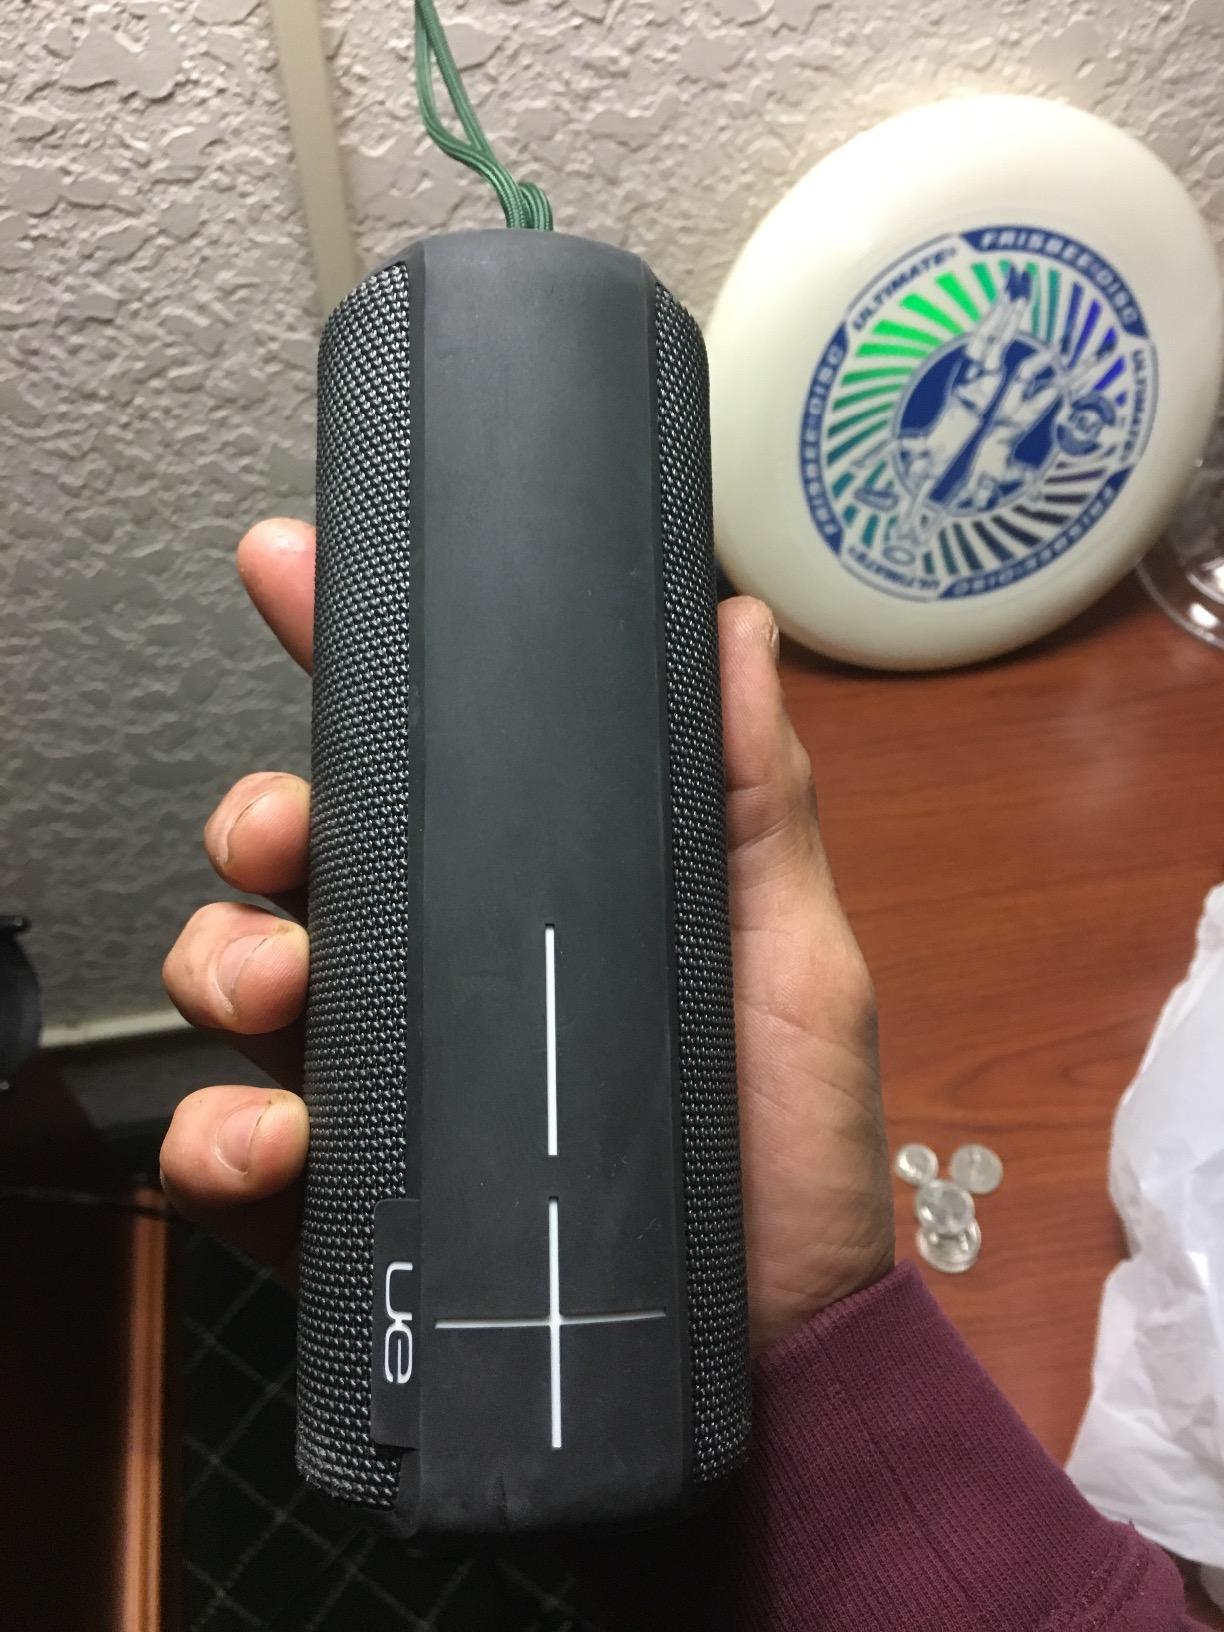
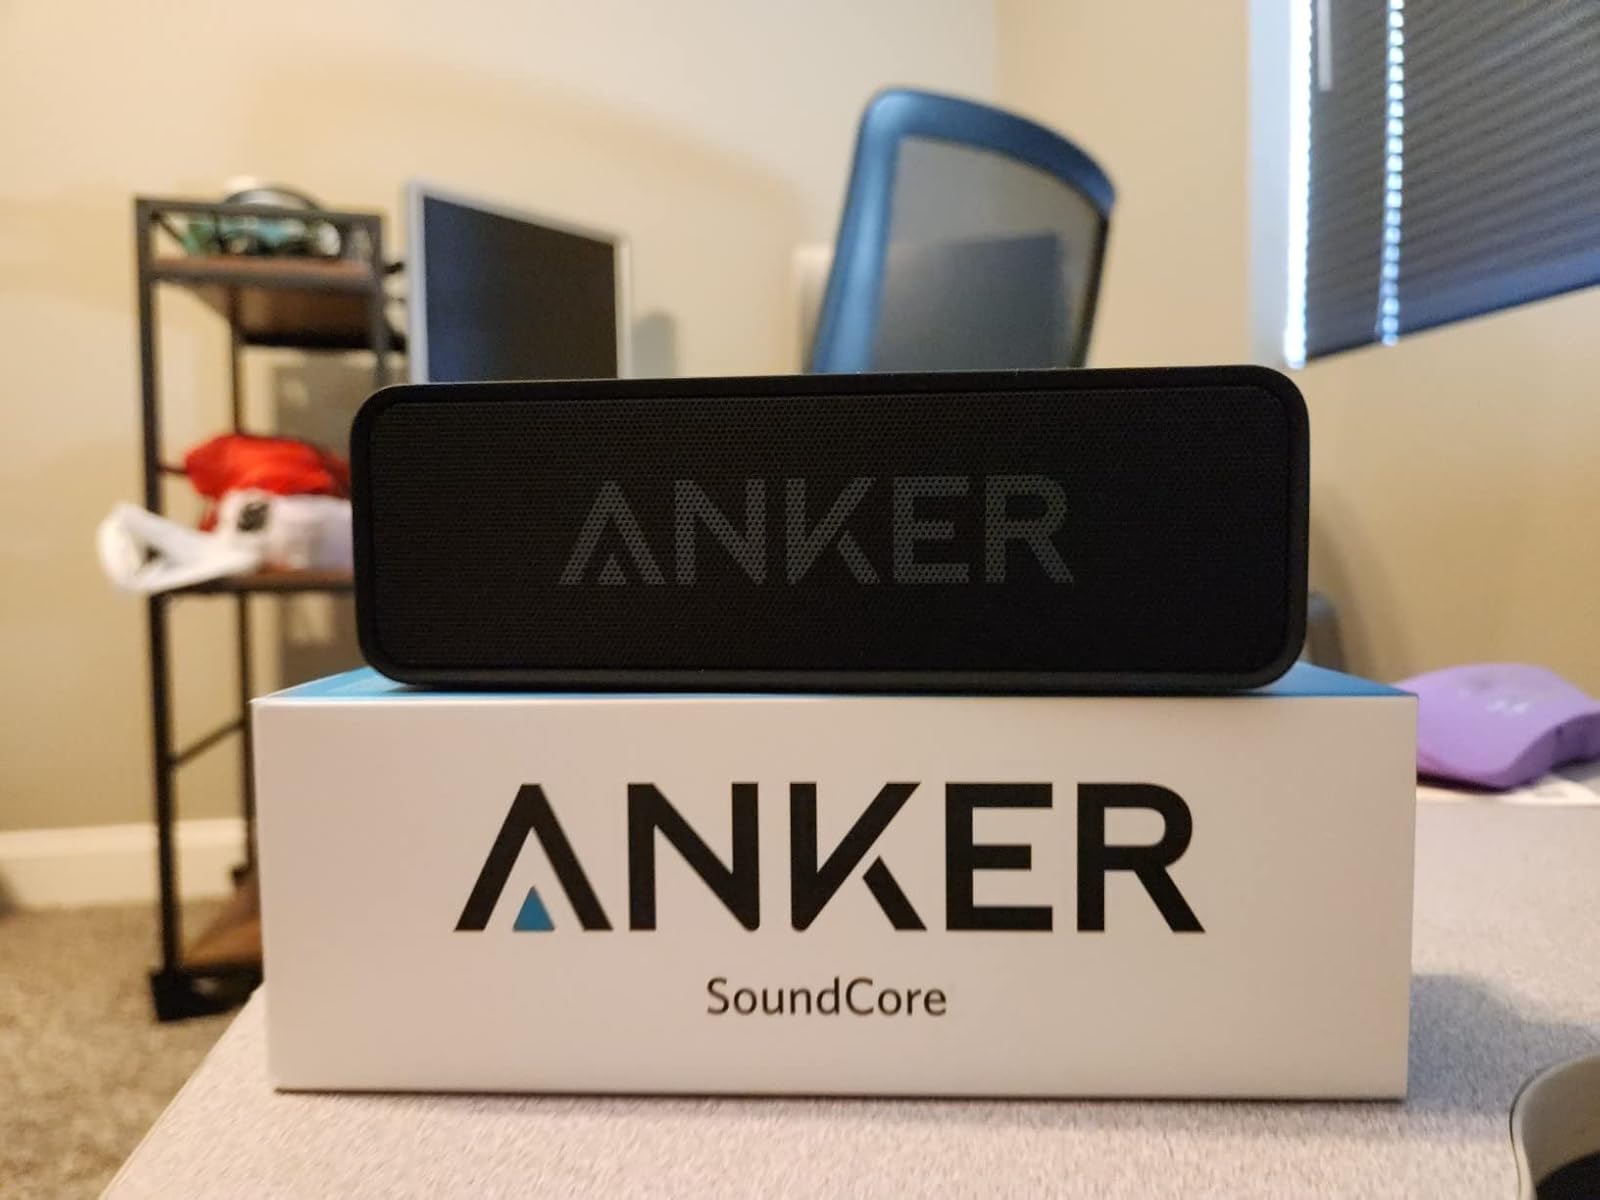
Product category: speaker
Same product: no